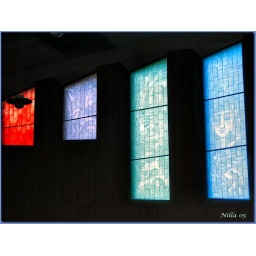
windows in the theater